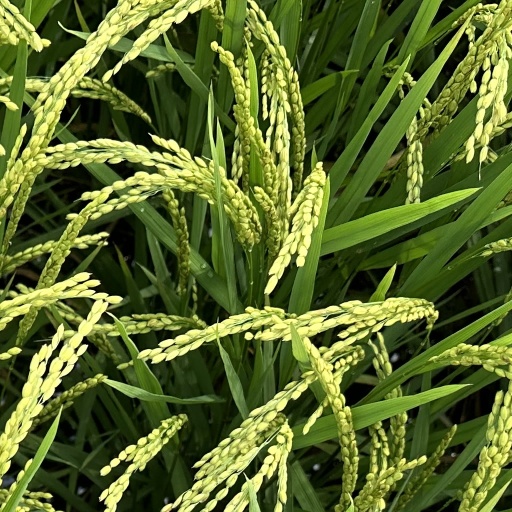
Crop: rice